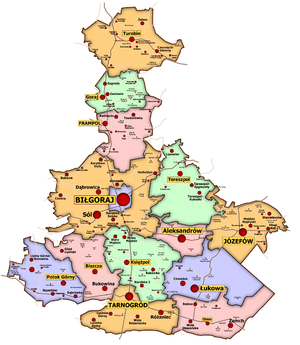
Le powiat de Biłgoraj est un powiat de la voïvodie de Lublin, dans le sud-est de la Pologne.